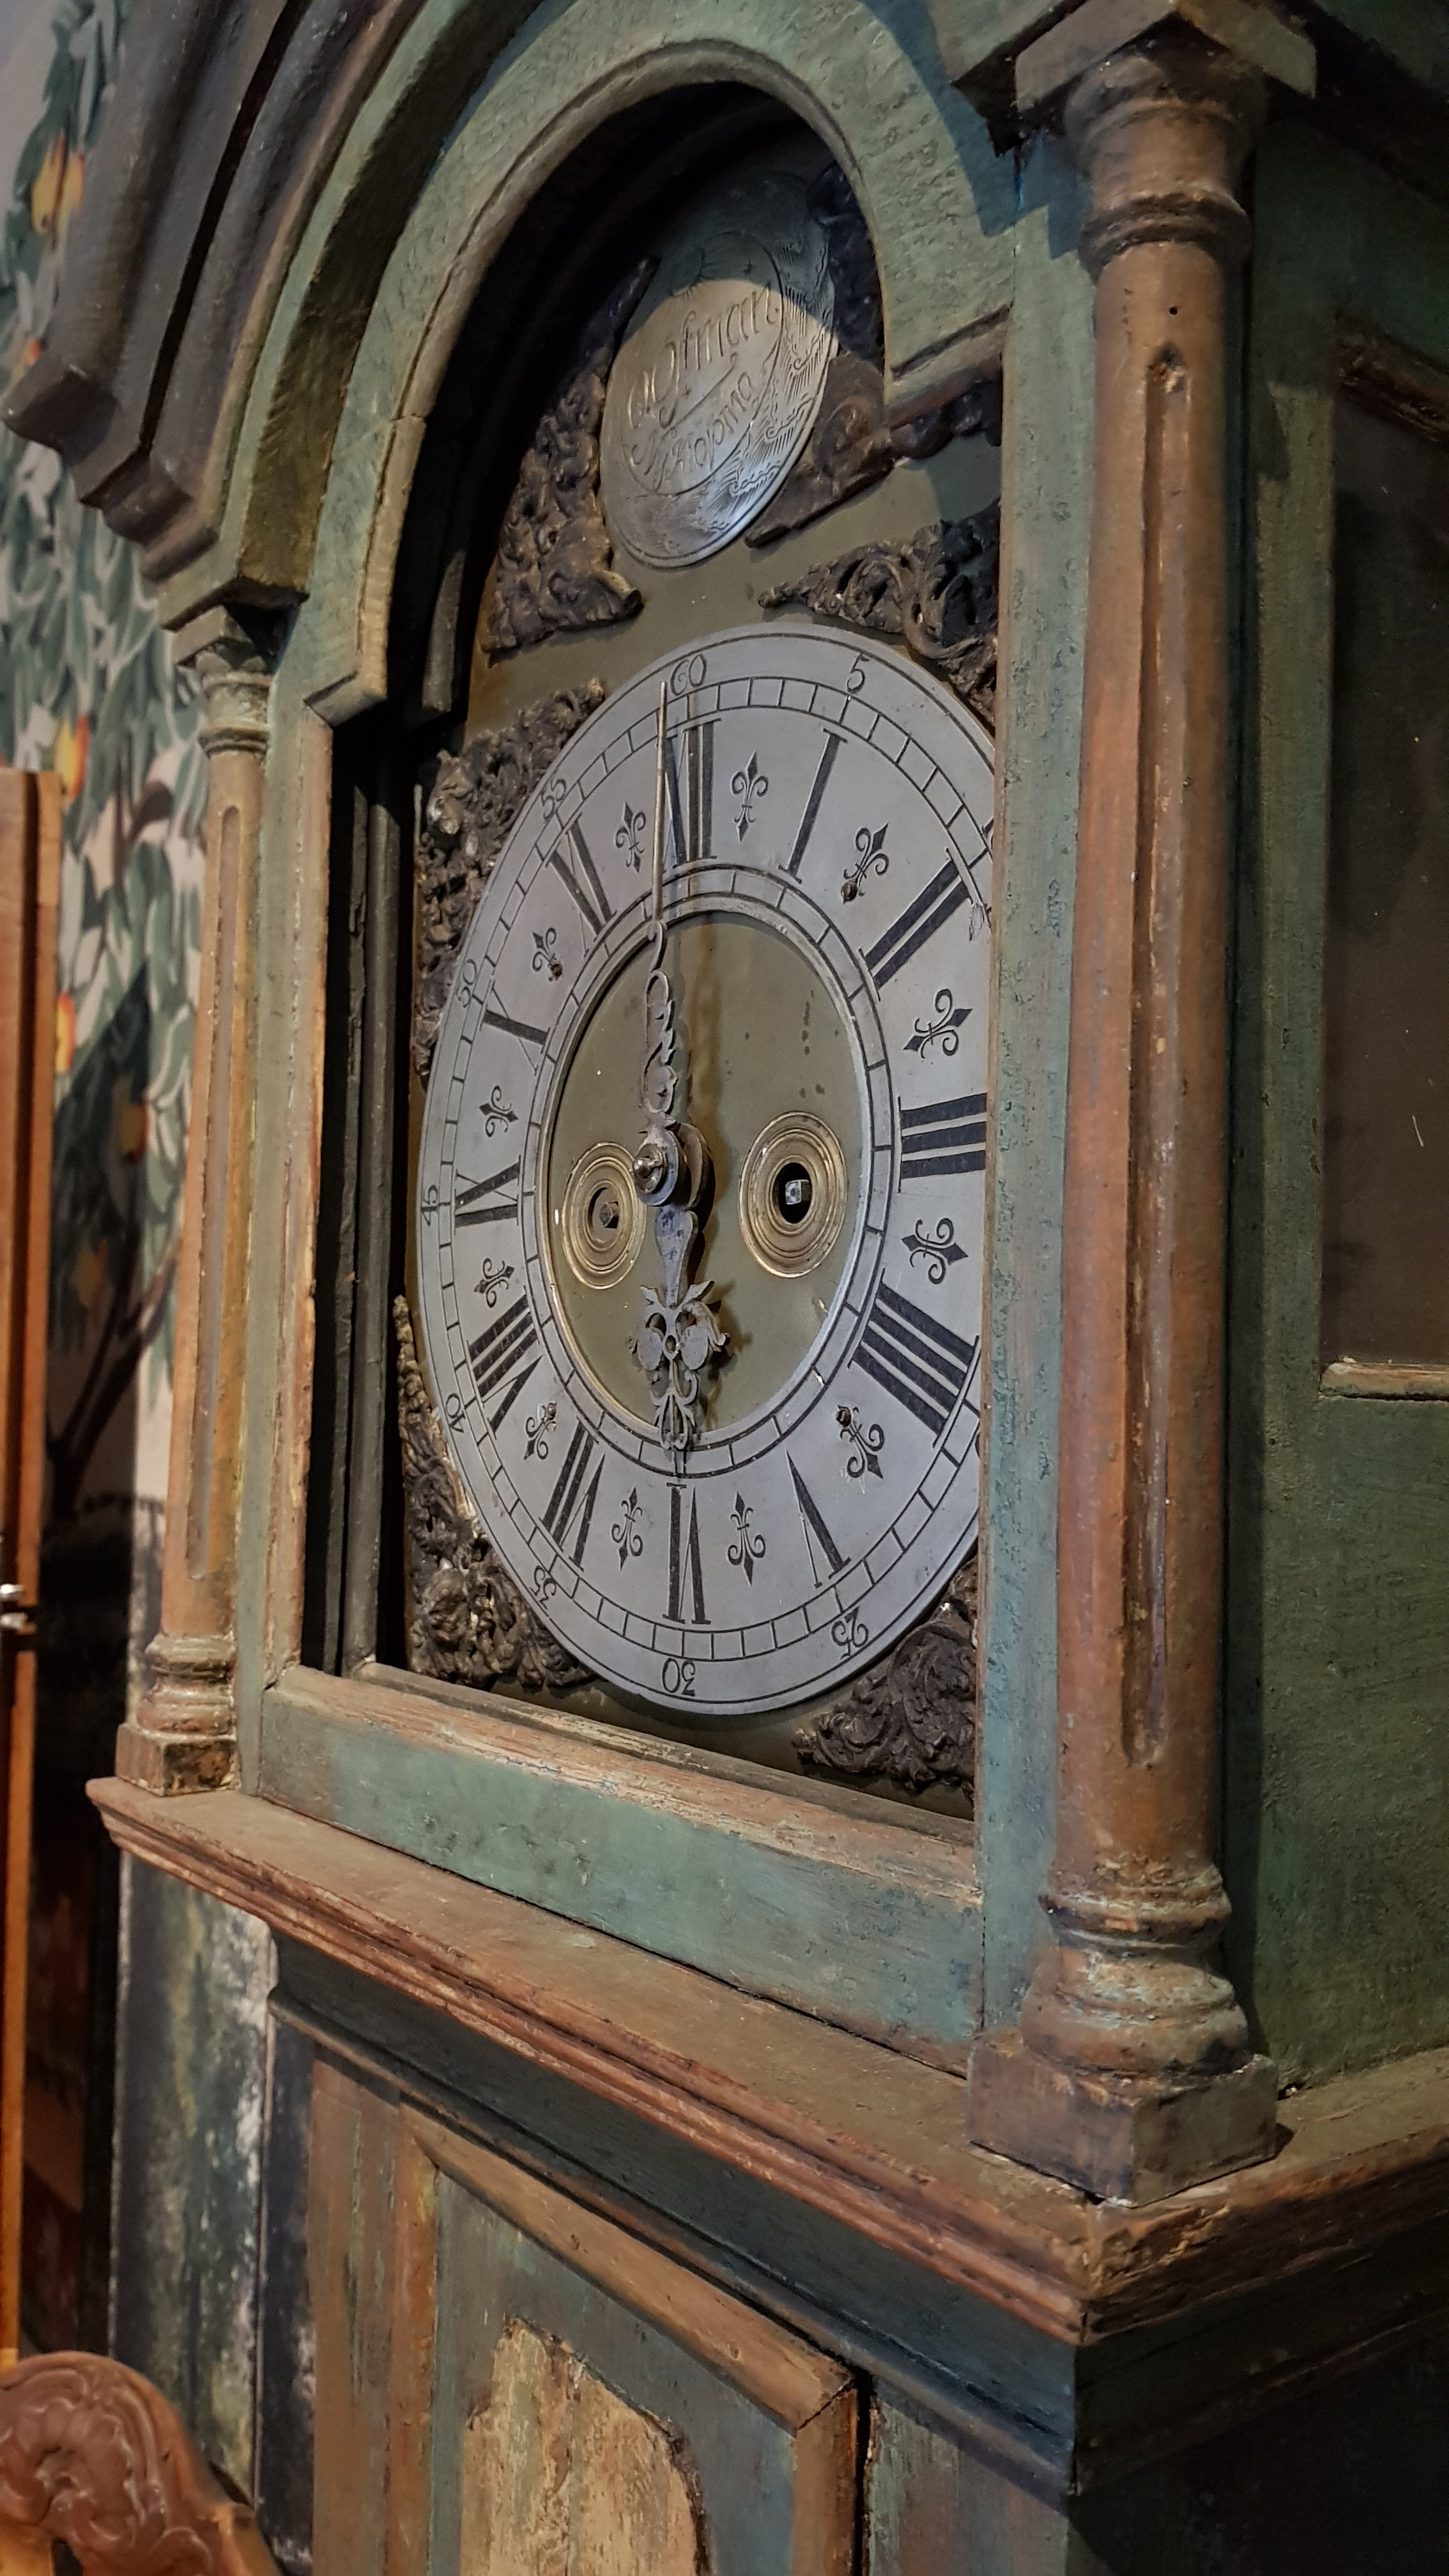
clock, old, historical, time, wooden, wall clock, home accessories, antique, quartz clock, furniture, wood, interior design, longcase clock